2000 Illinois's 1st congressional district election

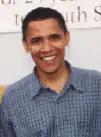
Obama in the summer of 1998

Obama entered the race in late September 1999, six months before the primary, stating that Rush represented "a politics that is rooted in the past, a reactive politics that isn’t good at coming up with concrete solutions." He promised to build consensus and lead coalitions involving people outside of the black community to reduce crime, improve health care coverage, promote economic development and expand educational opportunities.